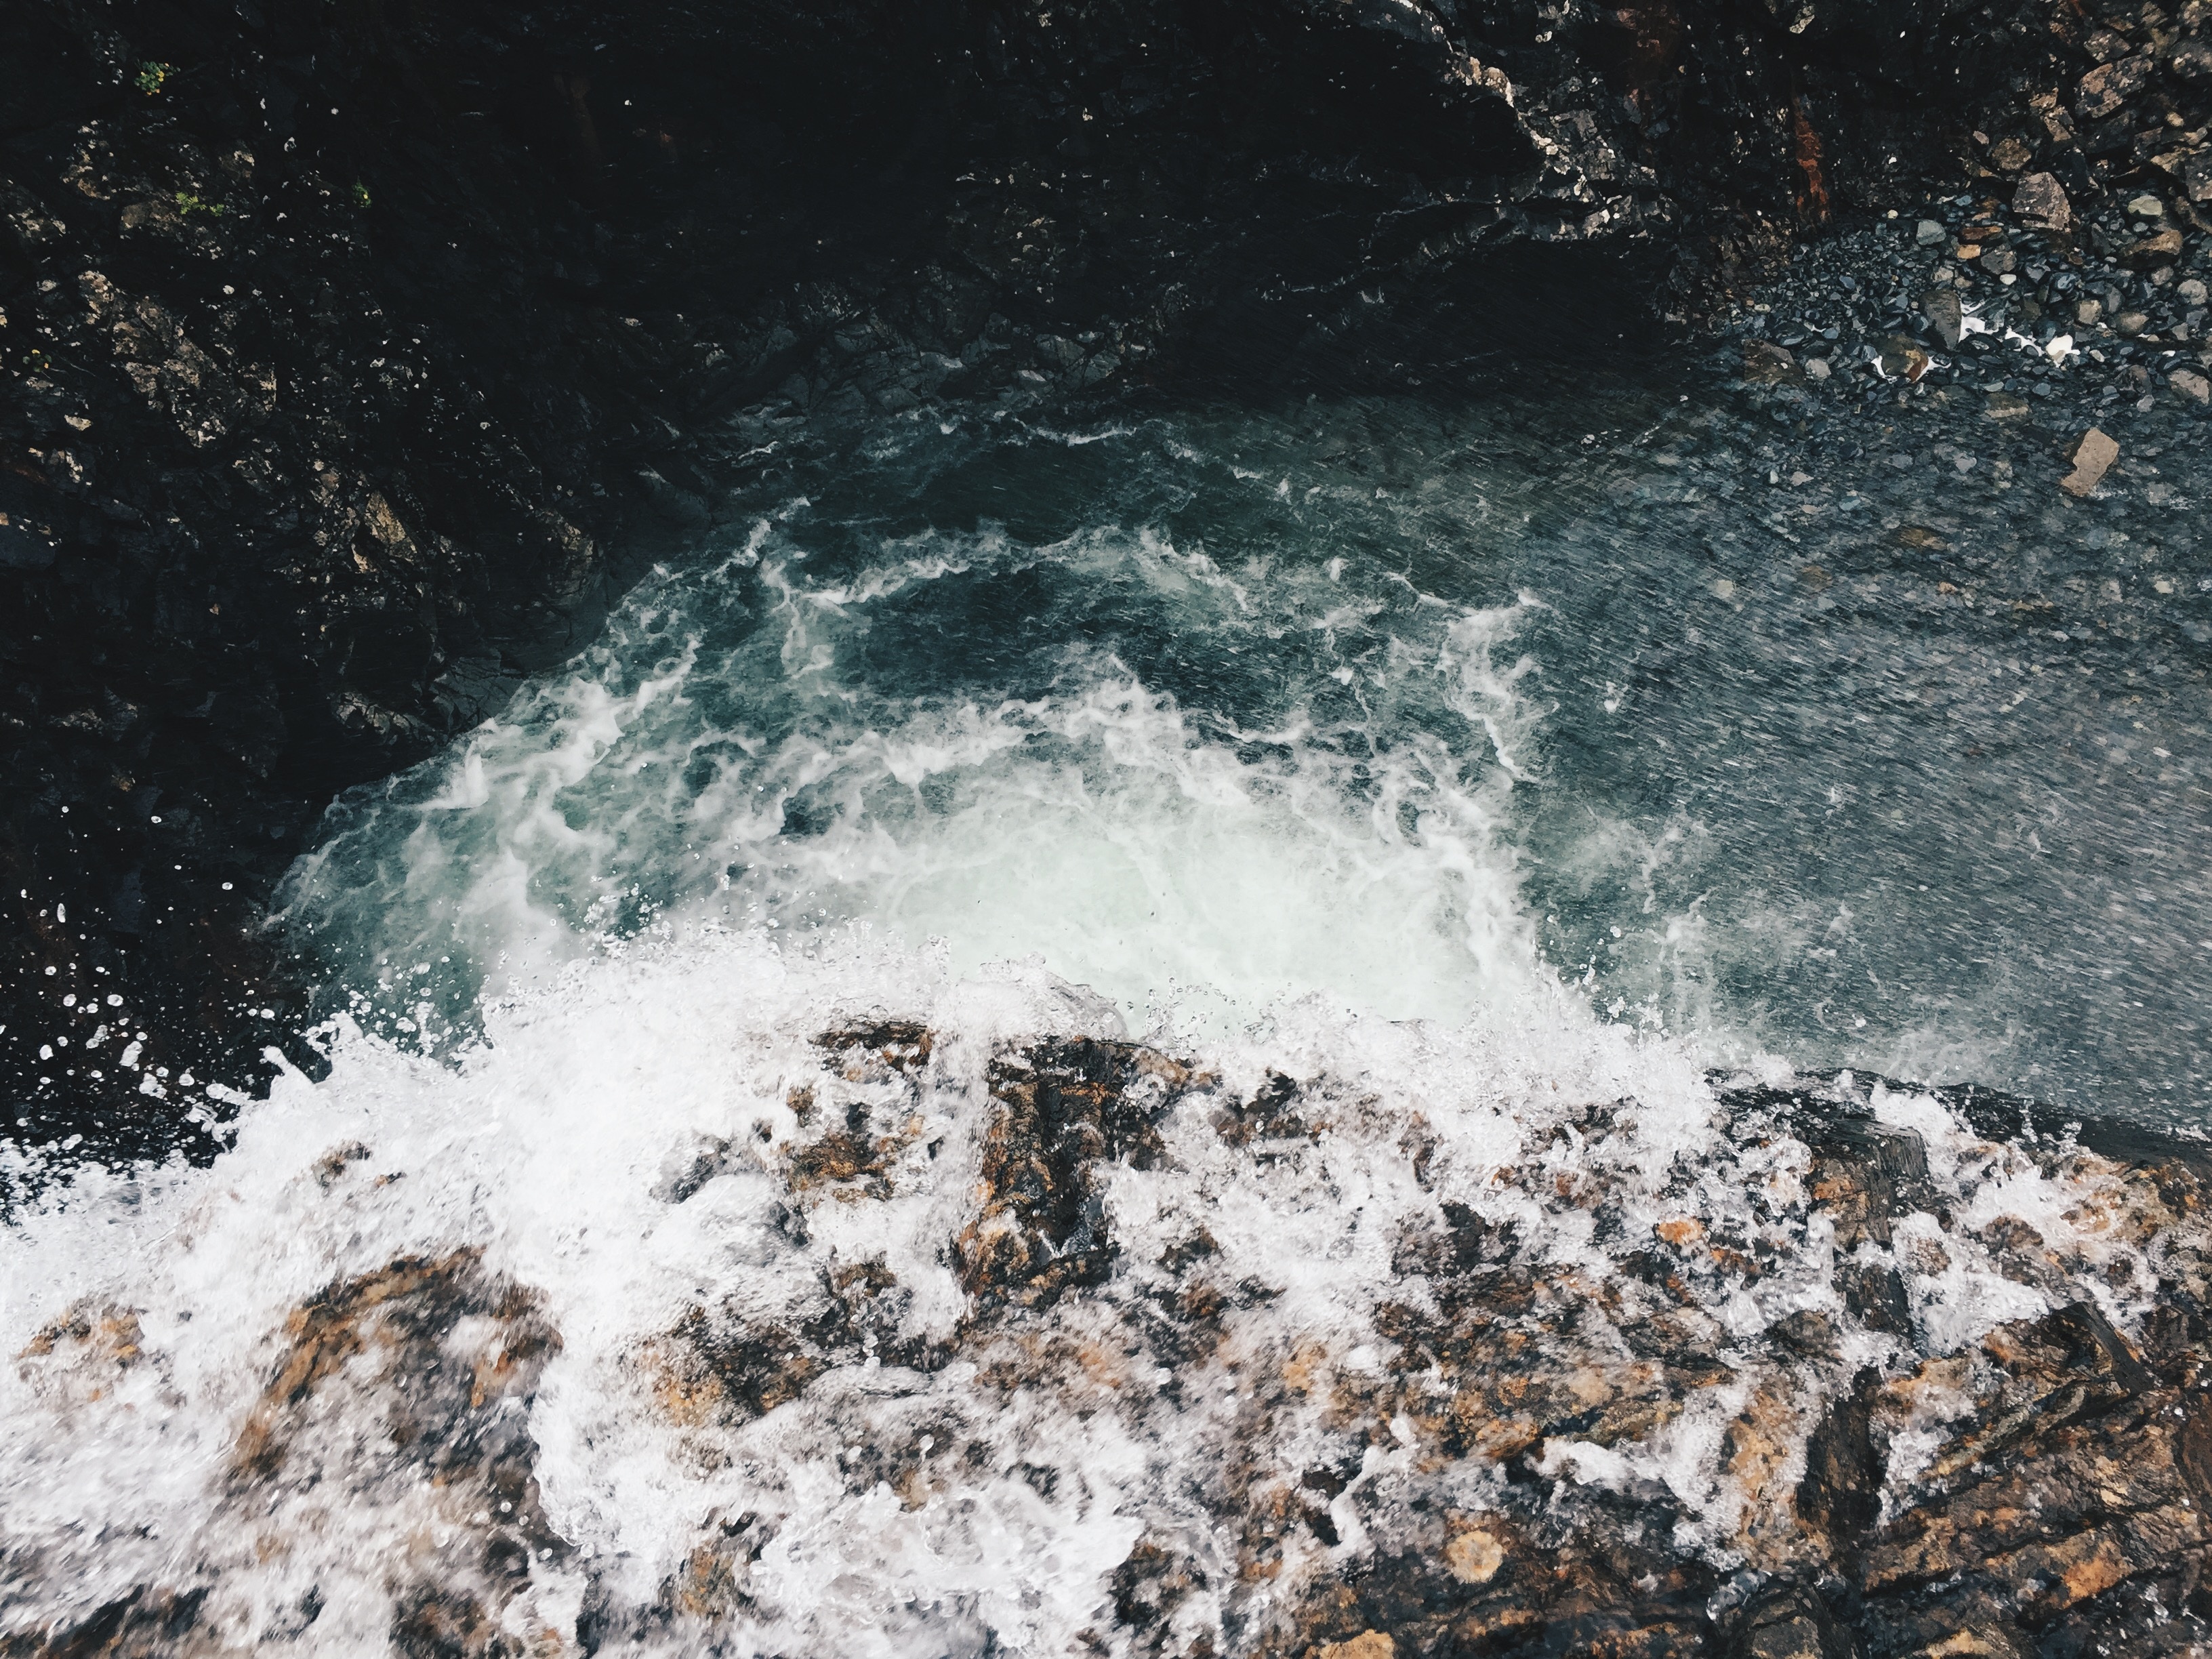
sea, coast, water, nature, rock, ocean, shore, wave, river, rapid, water feature, geological phenomenon, wind wave